New QEII Hospital

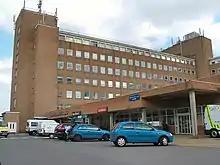
The old Queen Elizabeth II hospital

The hospital was commissioned in 2013 by the East and North Hertfordshire NHS Trust, at a cost of £30 million. It was designed by the architects Penoyre & Prasad. It was officially opened by Alistair Burt, the Minister for Community and Social Care at the time, and Simon Stevens, the Chief Executive of NHS England on 6 November 2015.